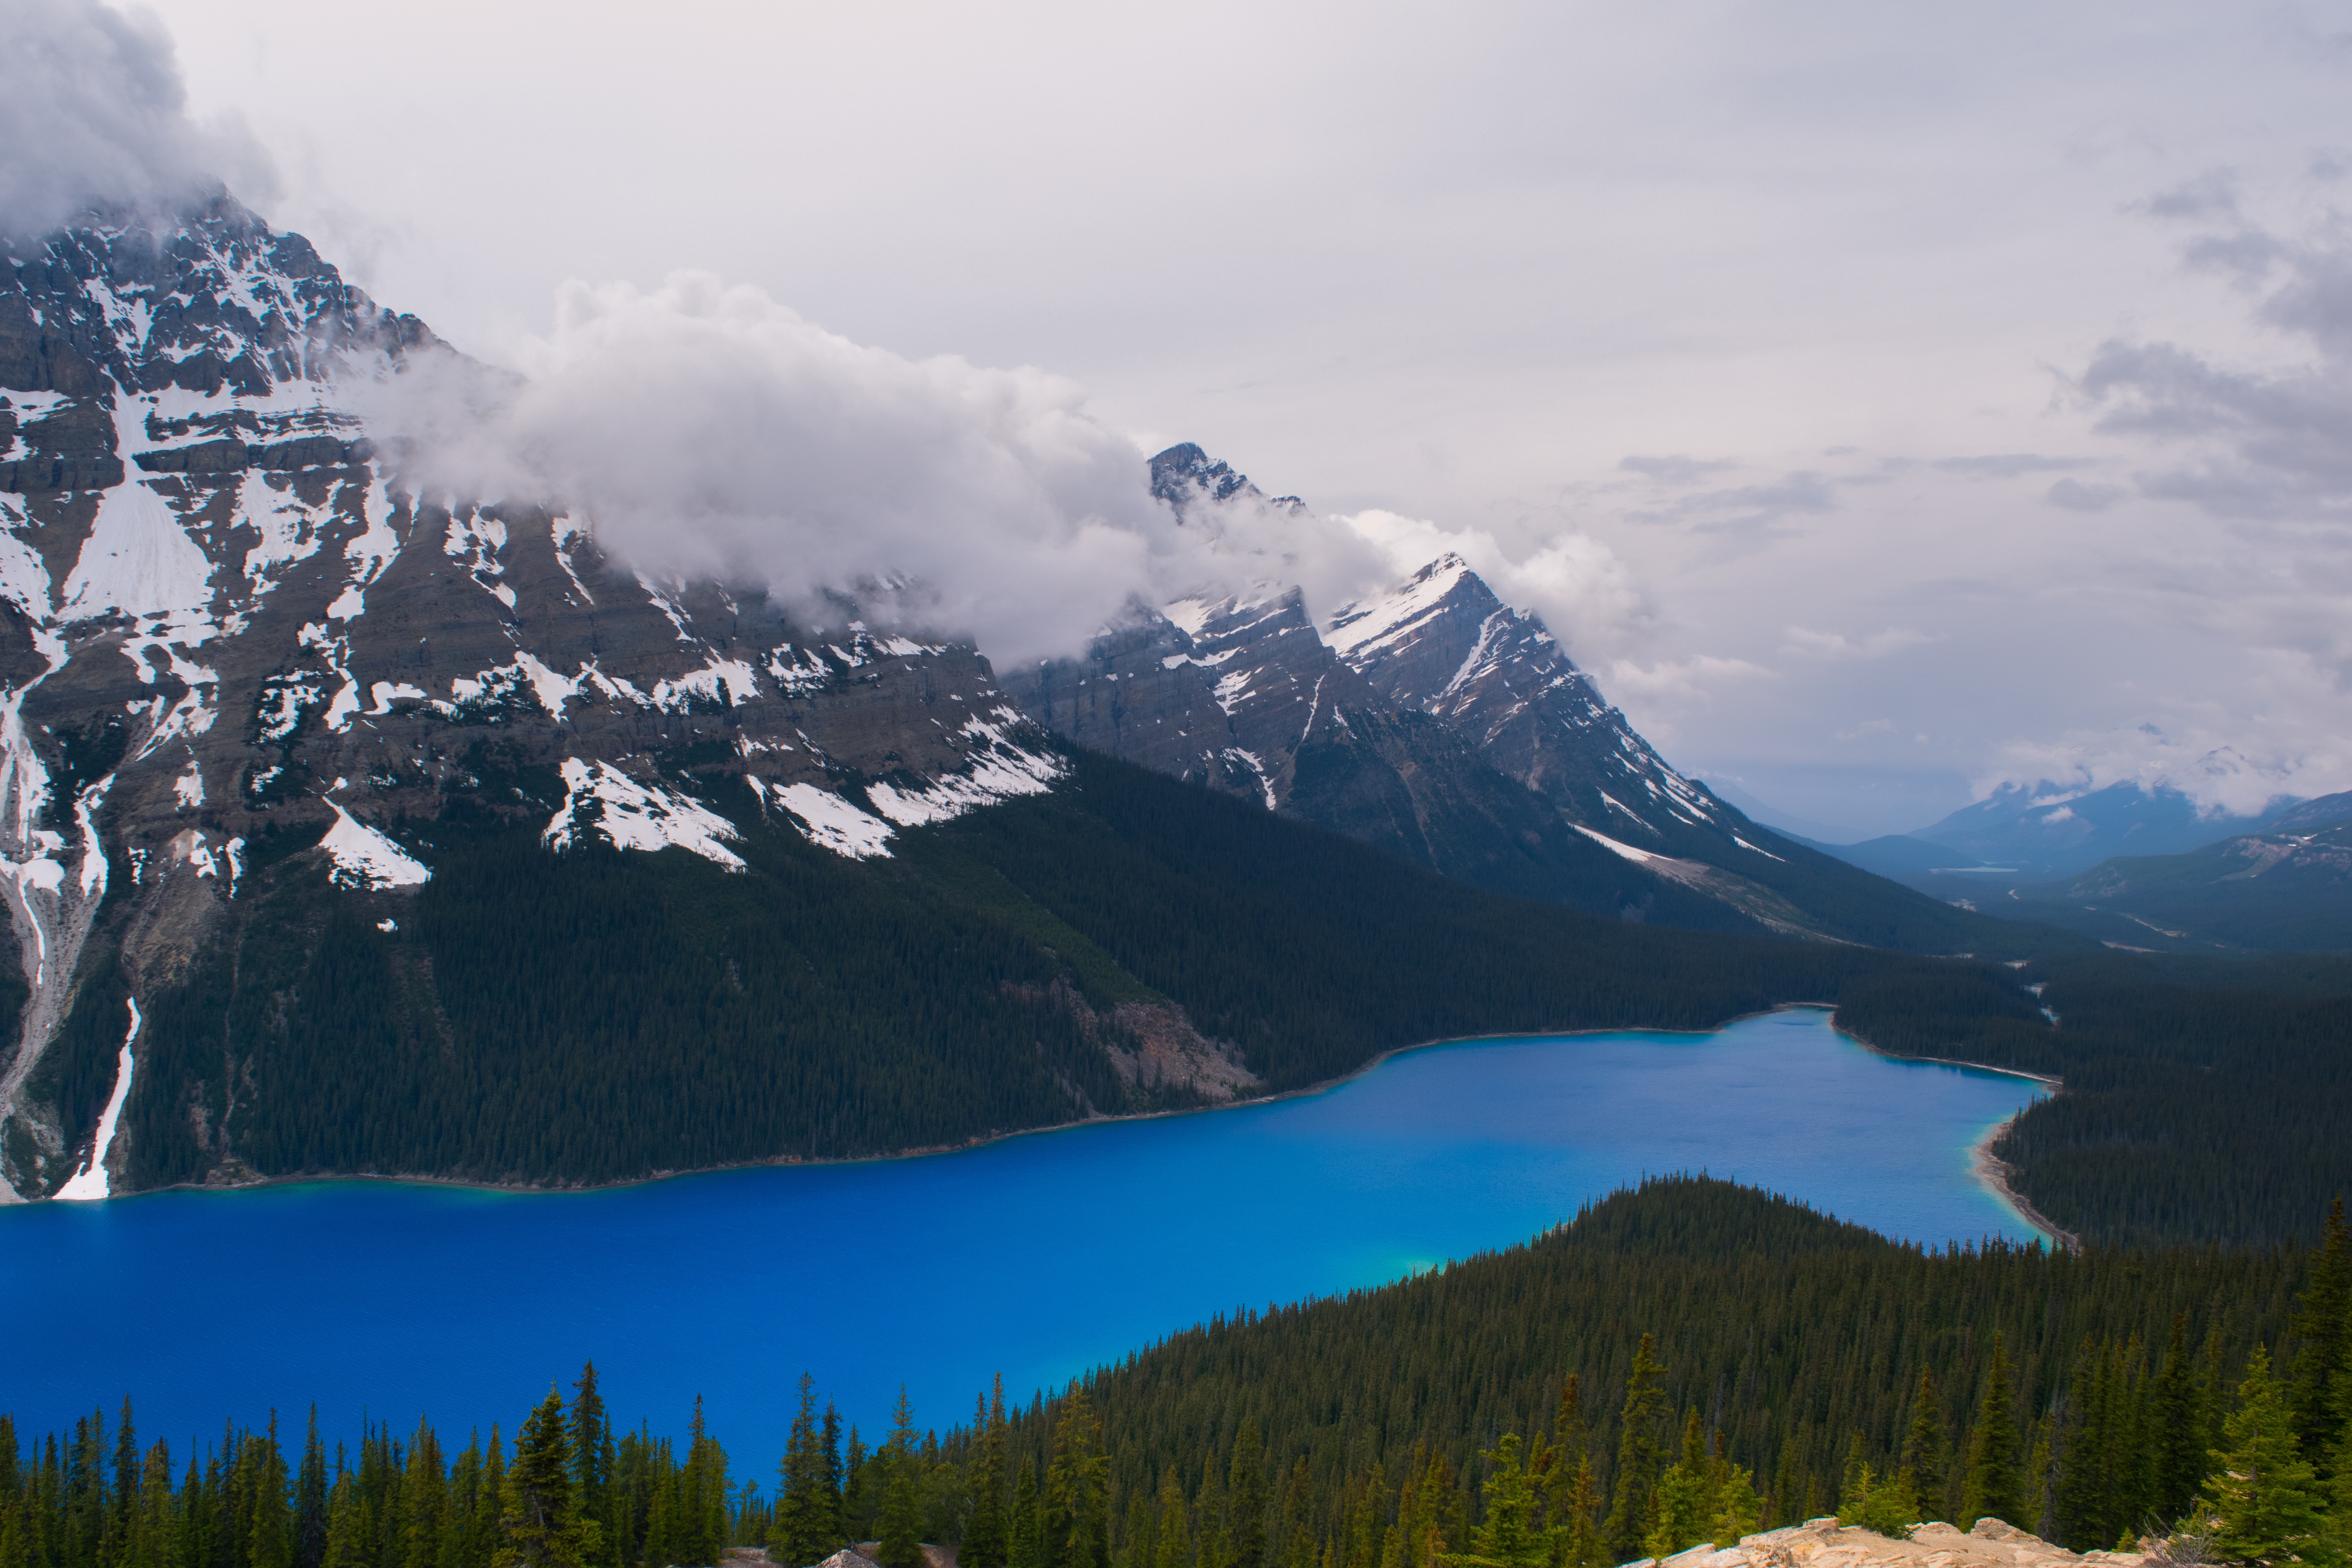
landscape, water, nature, wilderness, mountain, sky, lake, view, peak, mountain range, environment, reflection, tranquil, scenic, peaceful, scenery, calm, serene, fjord, ridge, summit, majestic, trees, clouds, mountains, alps, plateau, fell, cirque, loch, crater lake, landform, mountain pass, geographical feature, atmospheric phenomenon, mountainous landforms, glacial landform